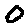
Label: 0